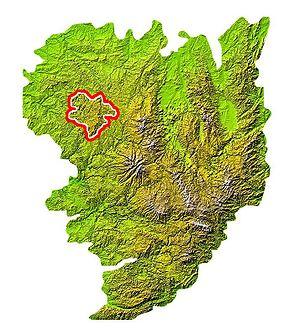
Situation du plateau de Millevaches sur la carte du Masif central